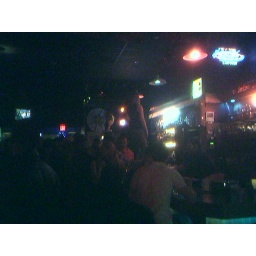
Some girls dancing on the main bar in Cantina. Photo taken by Pere.